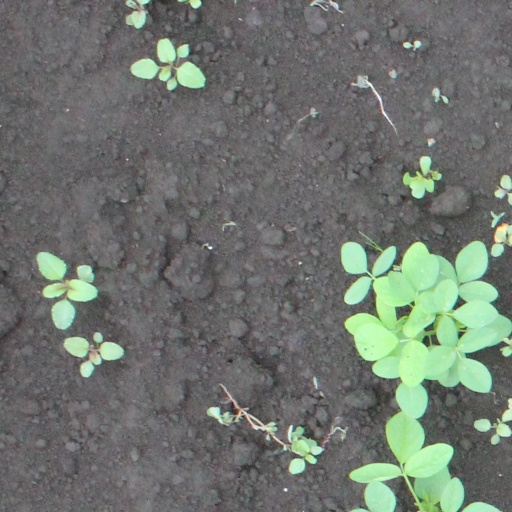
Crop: soybean